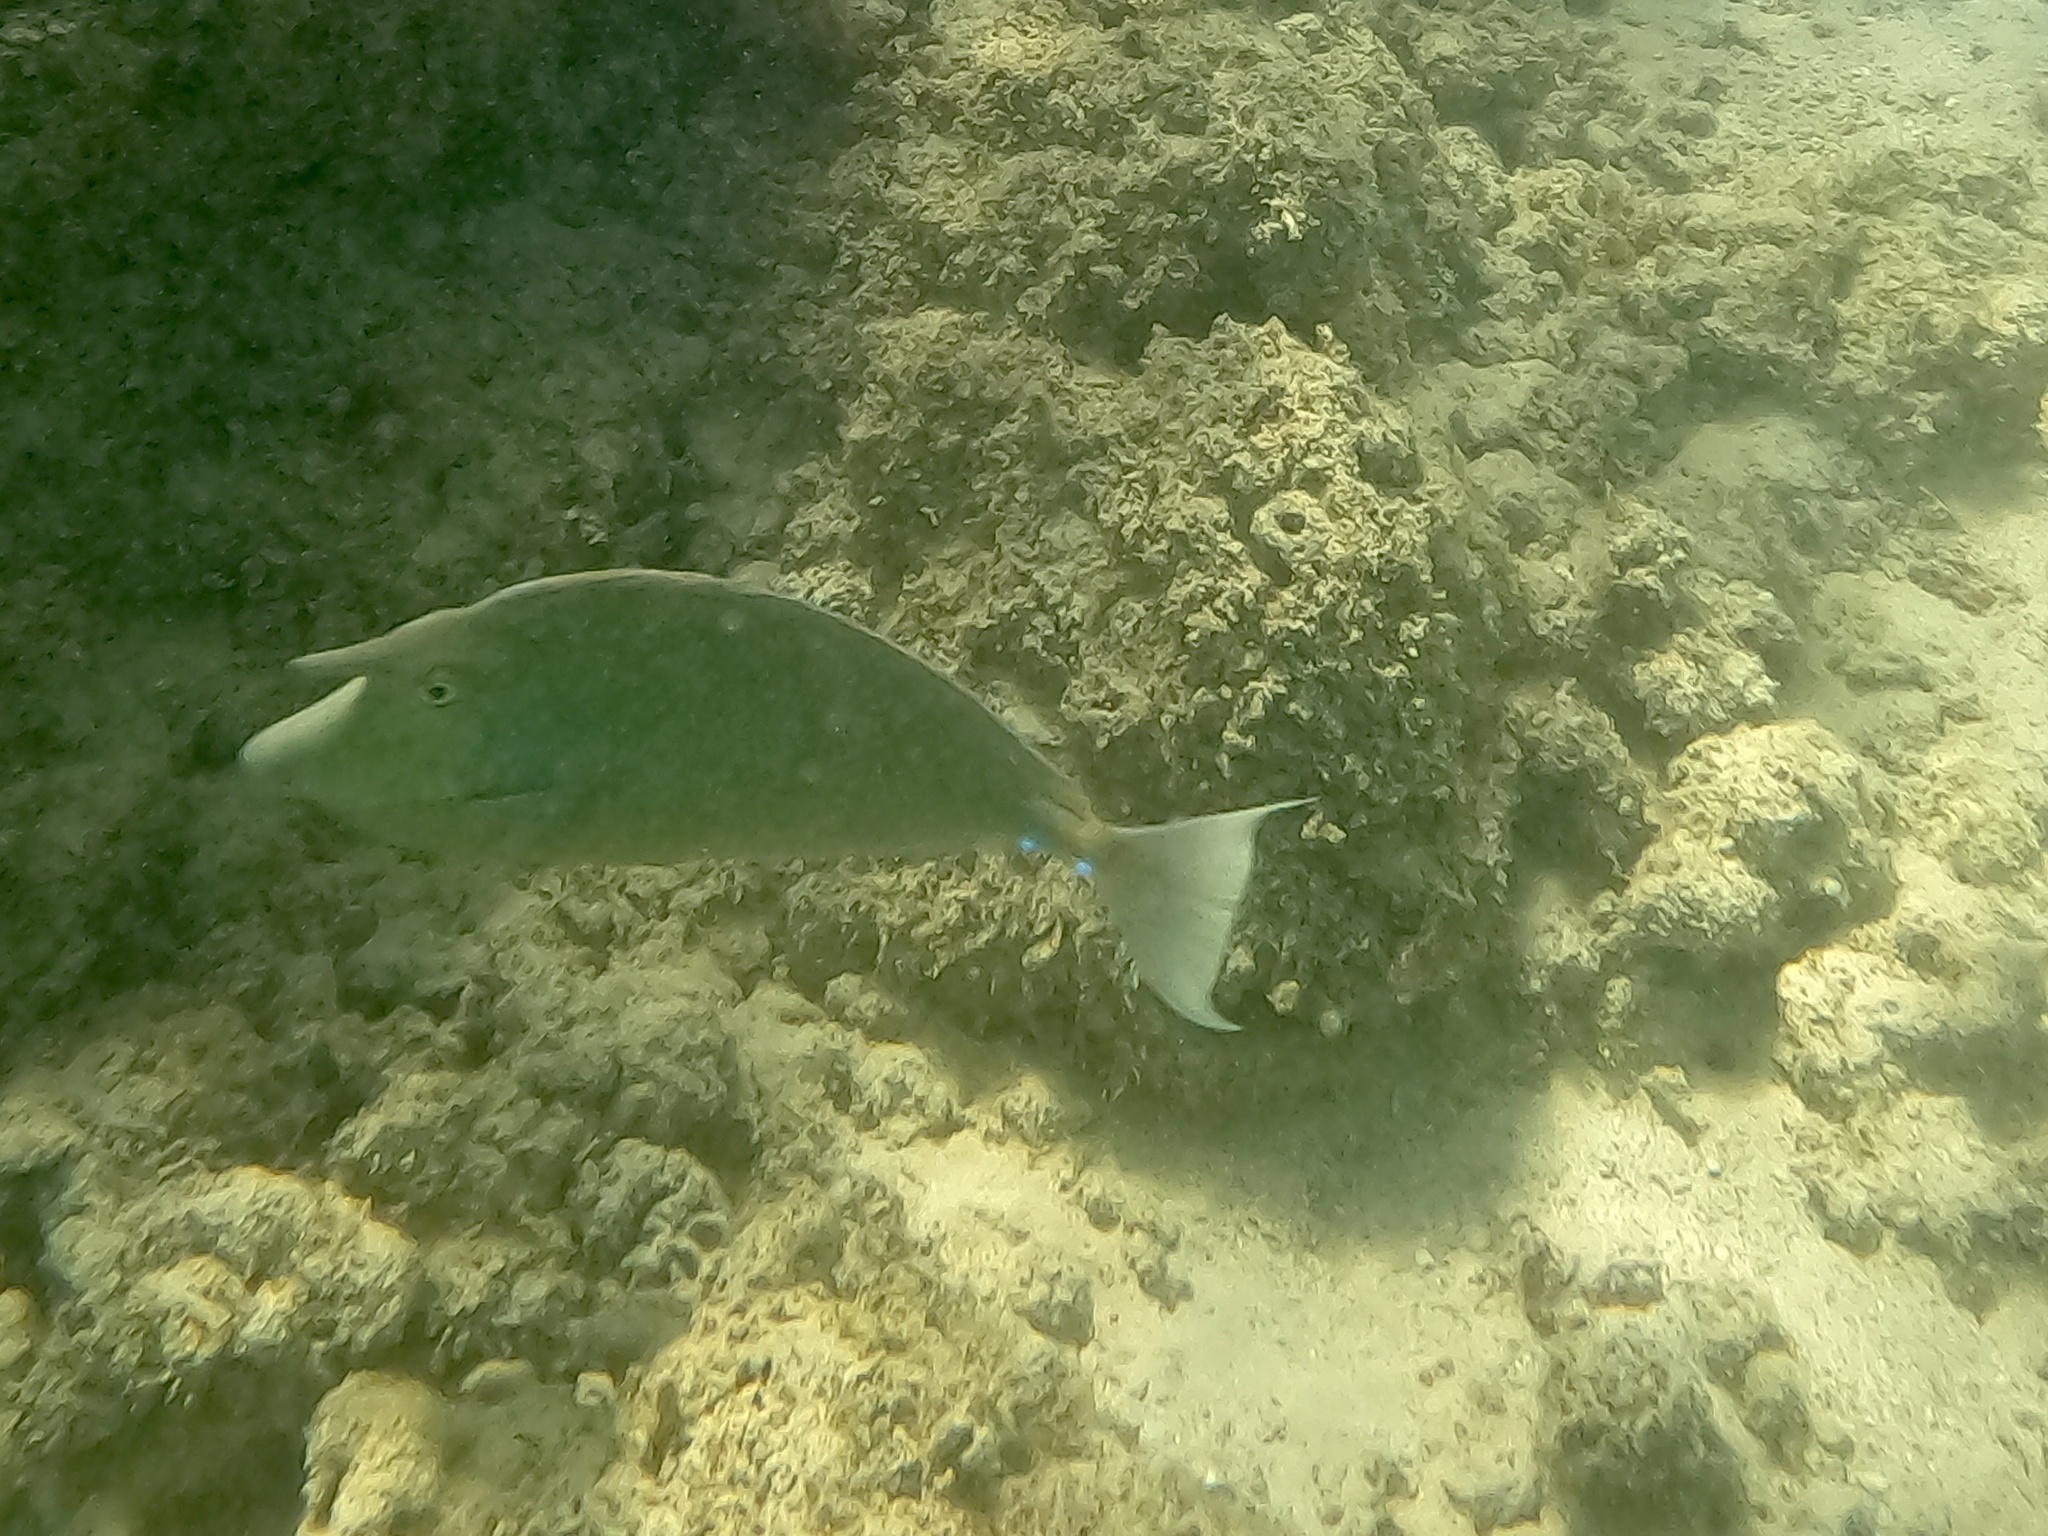
Naso unicornis (Bluespine Unicornfish)